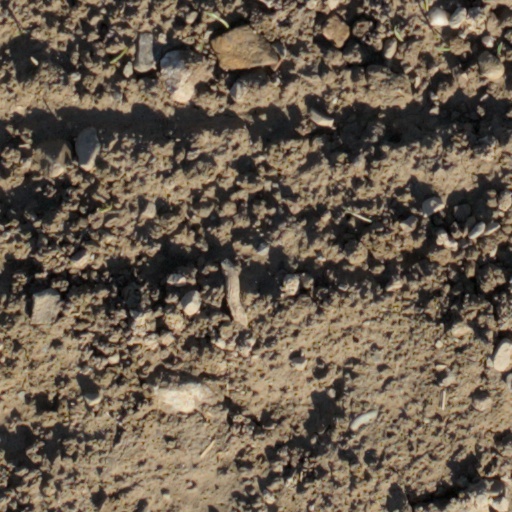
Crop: wheat